Steering linkage

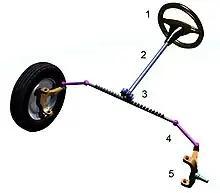
Simplified steering linkage:

A steering linkage is the part of an automotive steering system that connects to the front wheels.